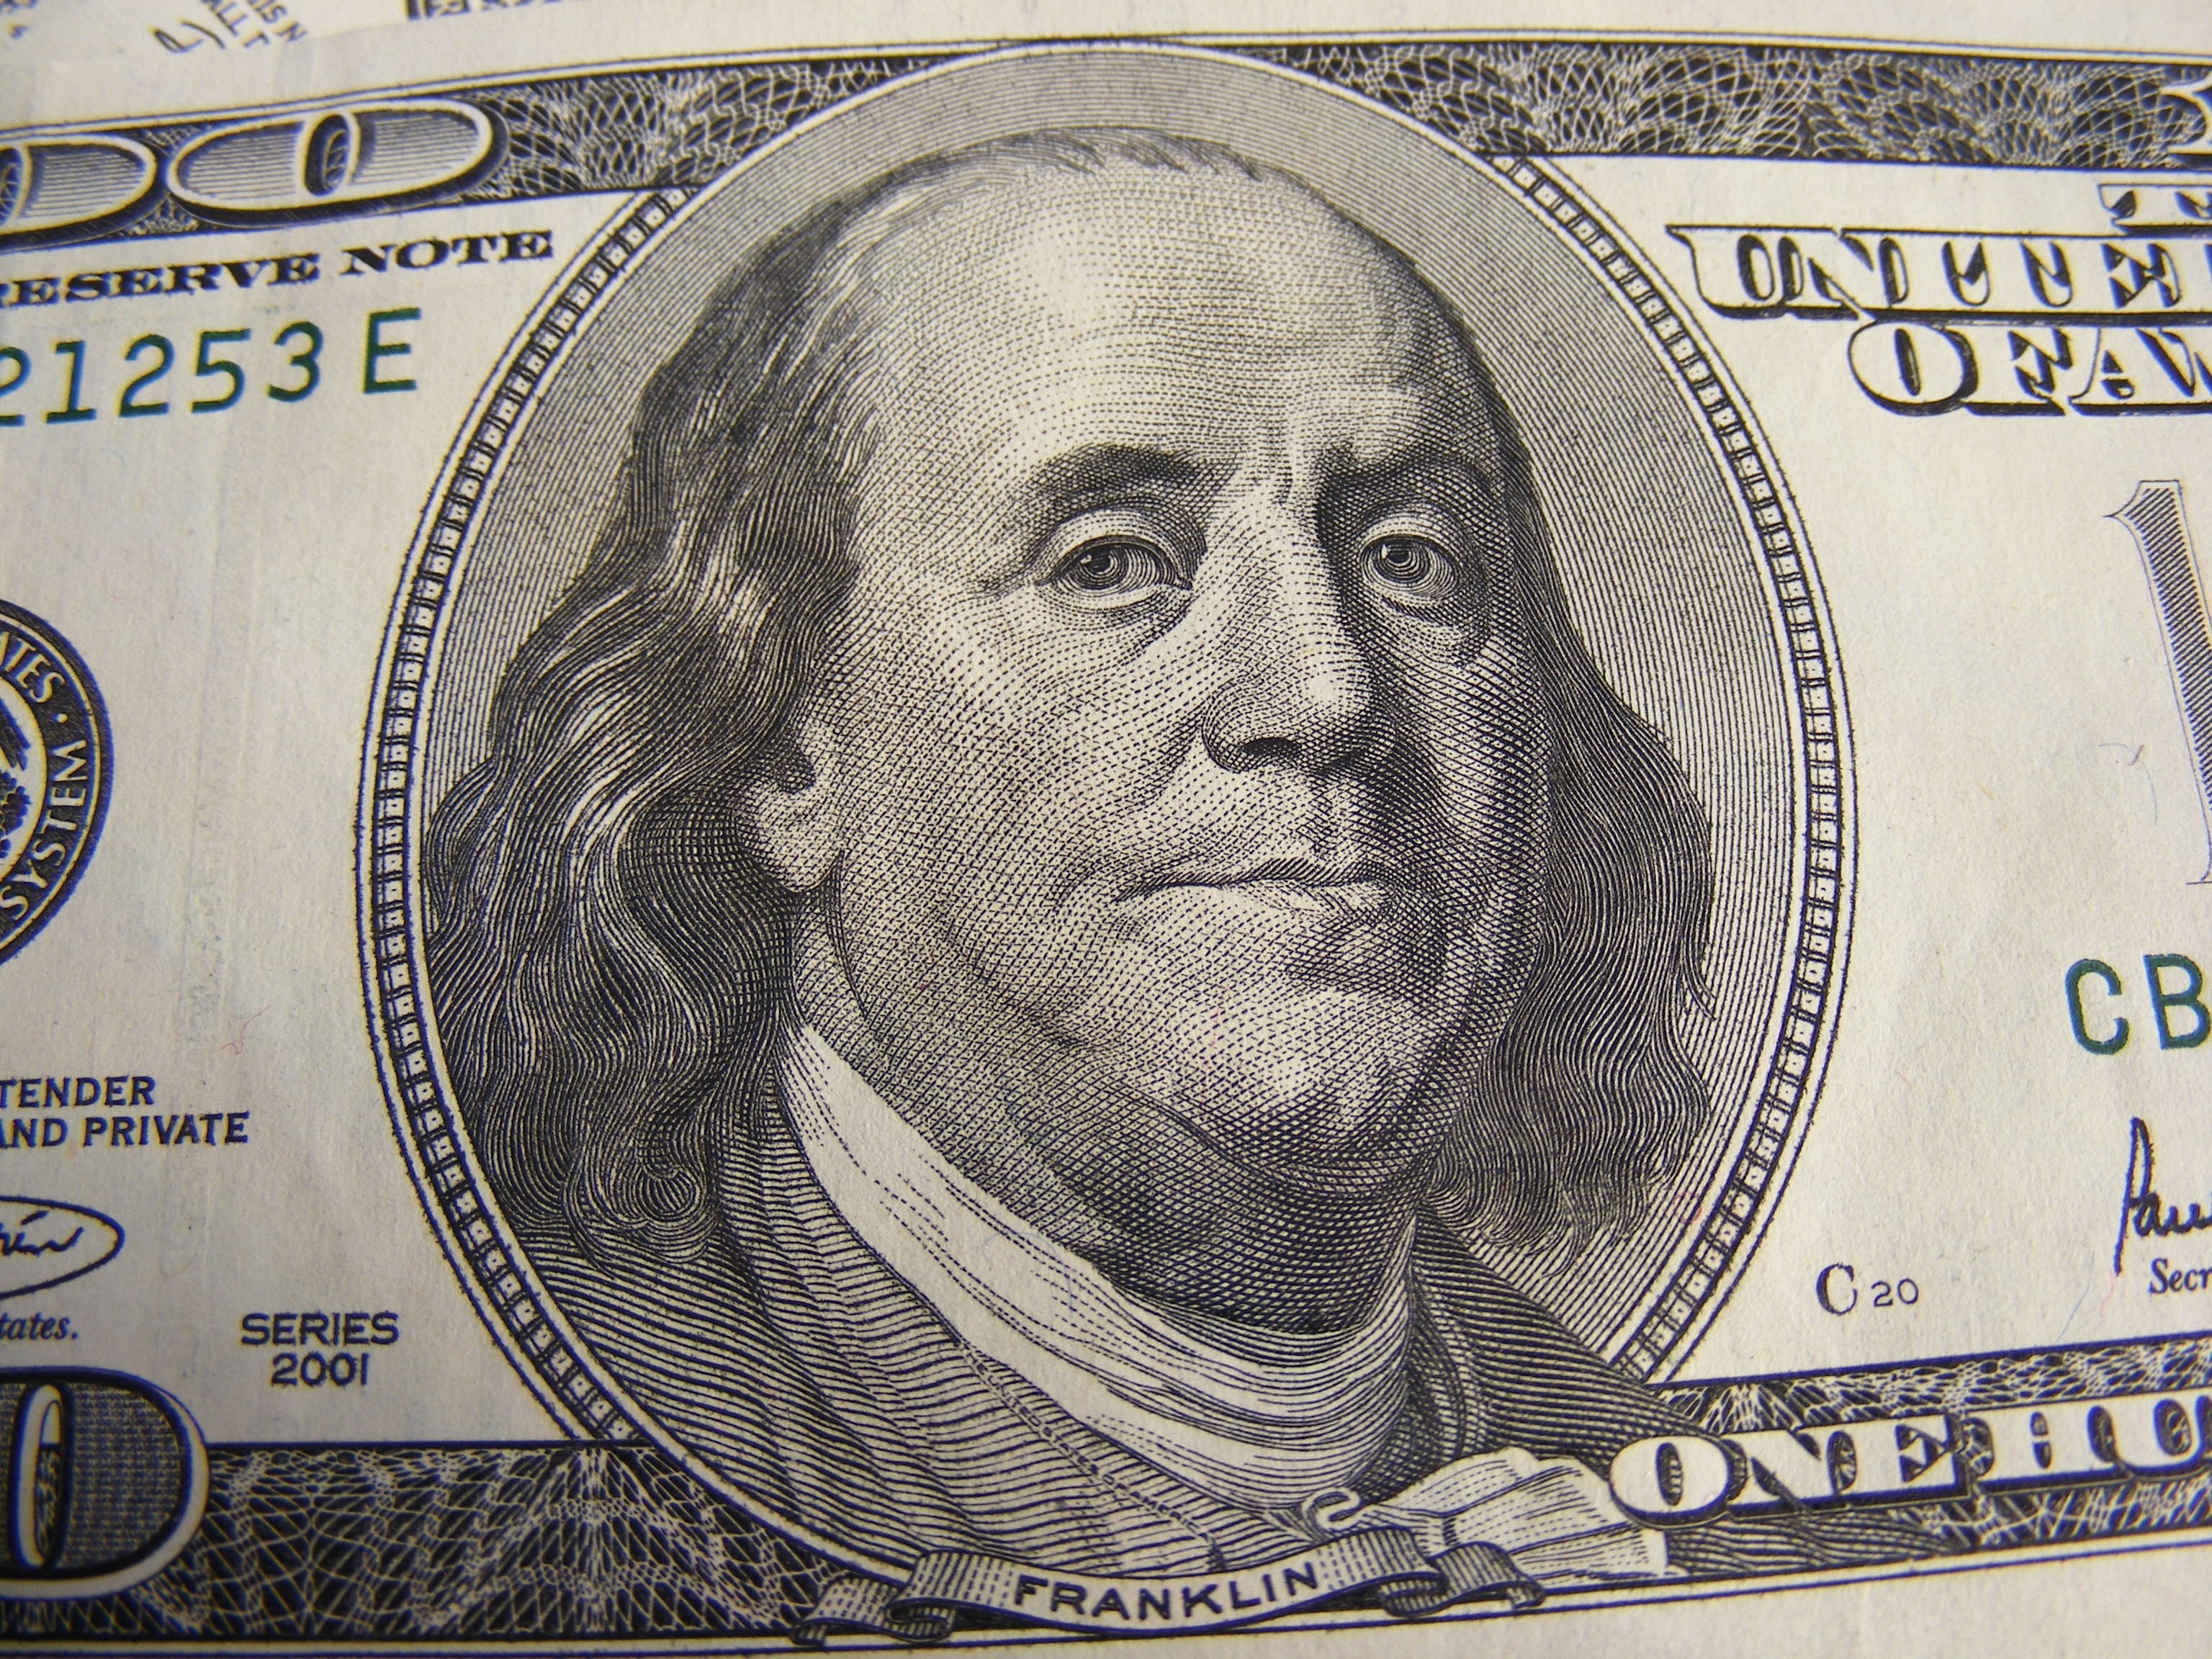
money, paper, material, cash, capital, currency, dollar, banking, rich, credit, us, sale, commerce, income, payment, financial, success, finance, wealth, profit, investment, salary, wealthy, invest, banknote, bills, dollars